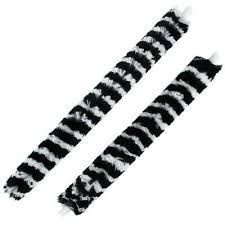
CPS Clarinet Pad Saver 2pc
HW Products CPS Clarinet Pad Saver 2pcPad saver to remove damaging moisture from clarinets
Brand: HW Products
Category: Arts & Entertainment > Hobbies & Creative Arts > Musical Instrument & Orchestra Accessories > Woodwind Instrument Accessories > Clarinet Accessories > Clarinet Care & Cleaning > Clarinet Pad Savers